Papa Bue

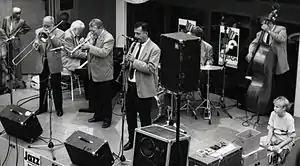
Papa Bue's Viking Jazz Band performing in Braunschweig, 7 July 1992

In the mid 1950s, he was part of the entertainment district in Nyhavn. He performed with other young jazz musicians in various informal arrangements. With six musicians he founded the New Orleans Jazz Band in 1956, after a jam session at Cap Horn. Since Jensen was the eldest, he became the bandleader. Given that he was the only band member who was a father, he was given the nickname "Papa Bue".